Helensburgh, New South Wales

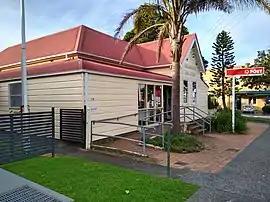
Helensburgh Post Office

Helensburgh is a small town, located south of Sydney and north of Wollongong and north and above the Illawarra escarpment and region. Helensburgh is in the Wollongong City Council local government area. It is surrounded by bushland reserves adjacent to the southern end of the Royal National Park and Garawarra State Conservation Area and the Woronora reservoir water catchment is to its west.